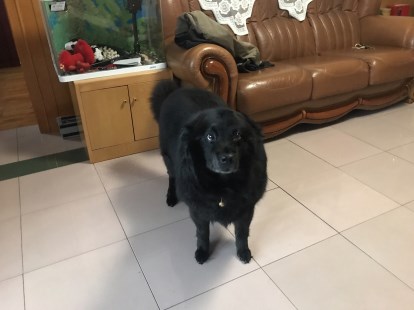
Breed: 2594-n000109-Border_collie